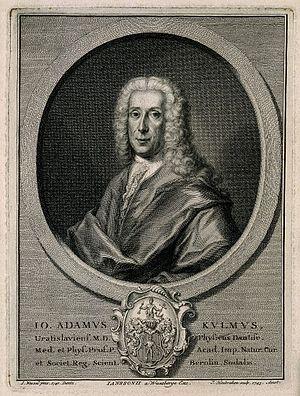
Johann Adam Kulmus, 23 mars 1689 à Breslau - 30 mai 1745 à Danzig, est un anatomiste allemand.